Jos Seckel

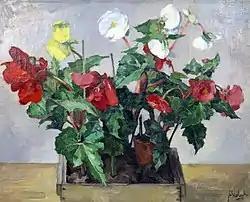
"Flowering begonias plants in a wooden box"

Joseph Abraham Seckel (23 December 1881 – 3 March 1945) was a Dutch artist. His work was exhibited in the art competitions at the 1928 and 1932 Summer Olympics. His work was included in the 1939 exhibition and sale "Onze Kunst van Heden" (Our Art of Today) at the Rijksmuseum in Amsterdam. Seckel and his family died during the Bezuidenhout bombardment on 3 March 1945.